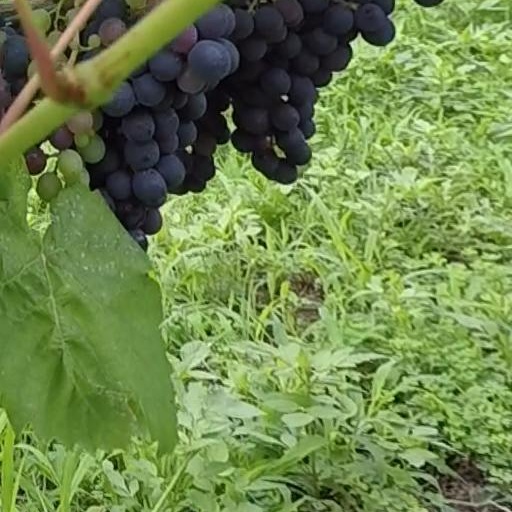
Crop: grape